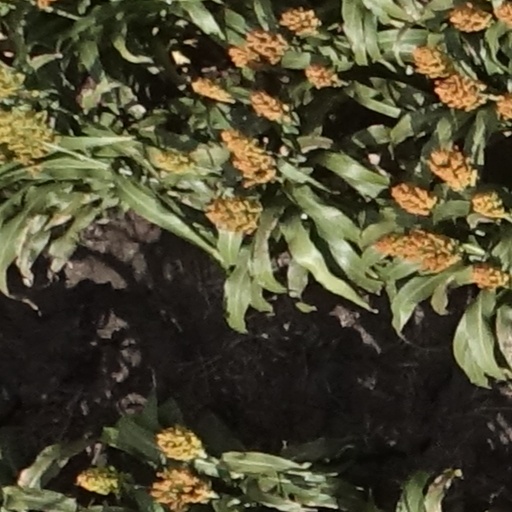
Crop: sorghum